Daniel Johns

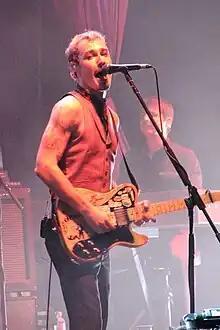
Daniel Johns performing at the Across the Great Divide Tour in September 2007

In October 2021, Johns released a Spotify Original Podcast, "Who Is Daniel Johns?", of which he is both the host and subject. The five-part podcast, produced by Kaitlyn Sawrey, Amelia Chappelow and Frank Lopez, features interviews with key figures in Johns' life, including ex-wife Natalie Imbruglia, Paul Mac, Van Dyke Parks and Billy Corgan. "Who Is Daniel Johns?" became Spotify's most popular podcast in Australia. In an October 2021 interview on Network 10's "The Project" to promote the podcast, Johns said that while he still plans to work on new music, he may never play live again.